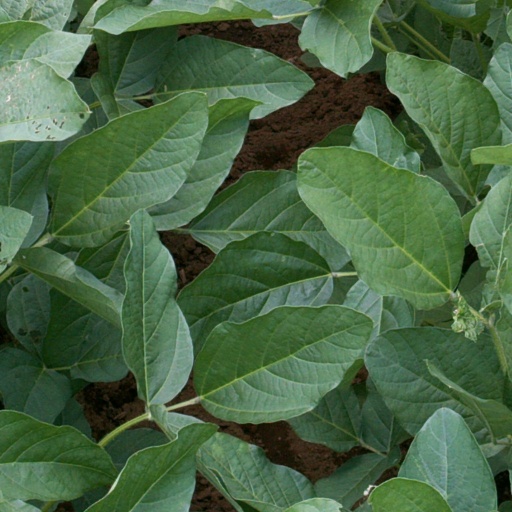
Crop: soybean